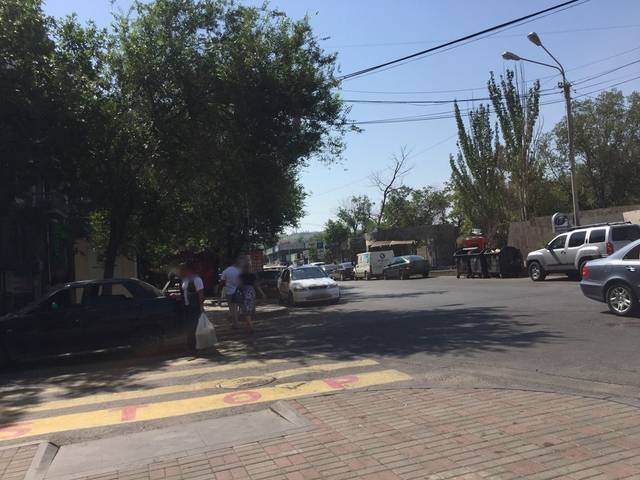
Region: Armenia
Coordinates: 40.188, 44.521